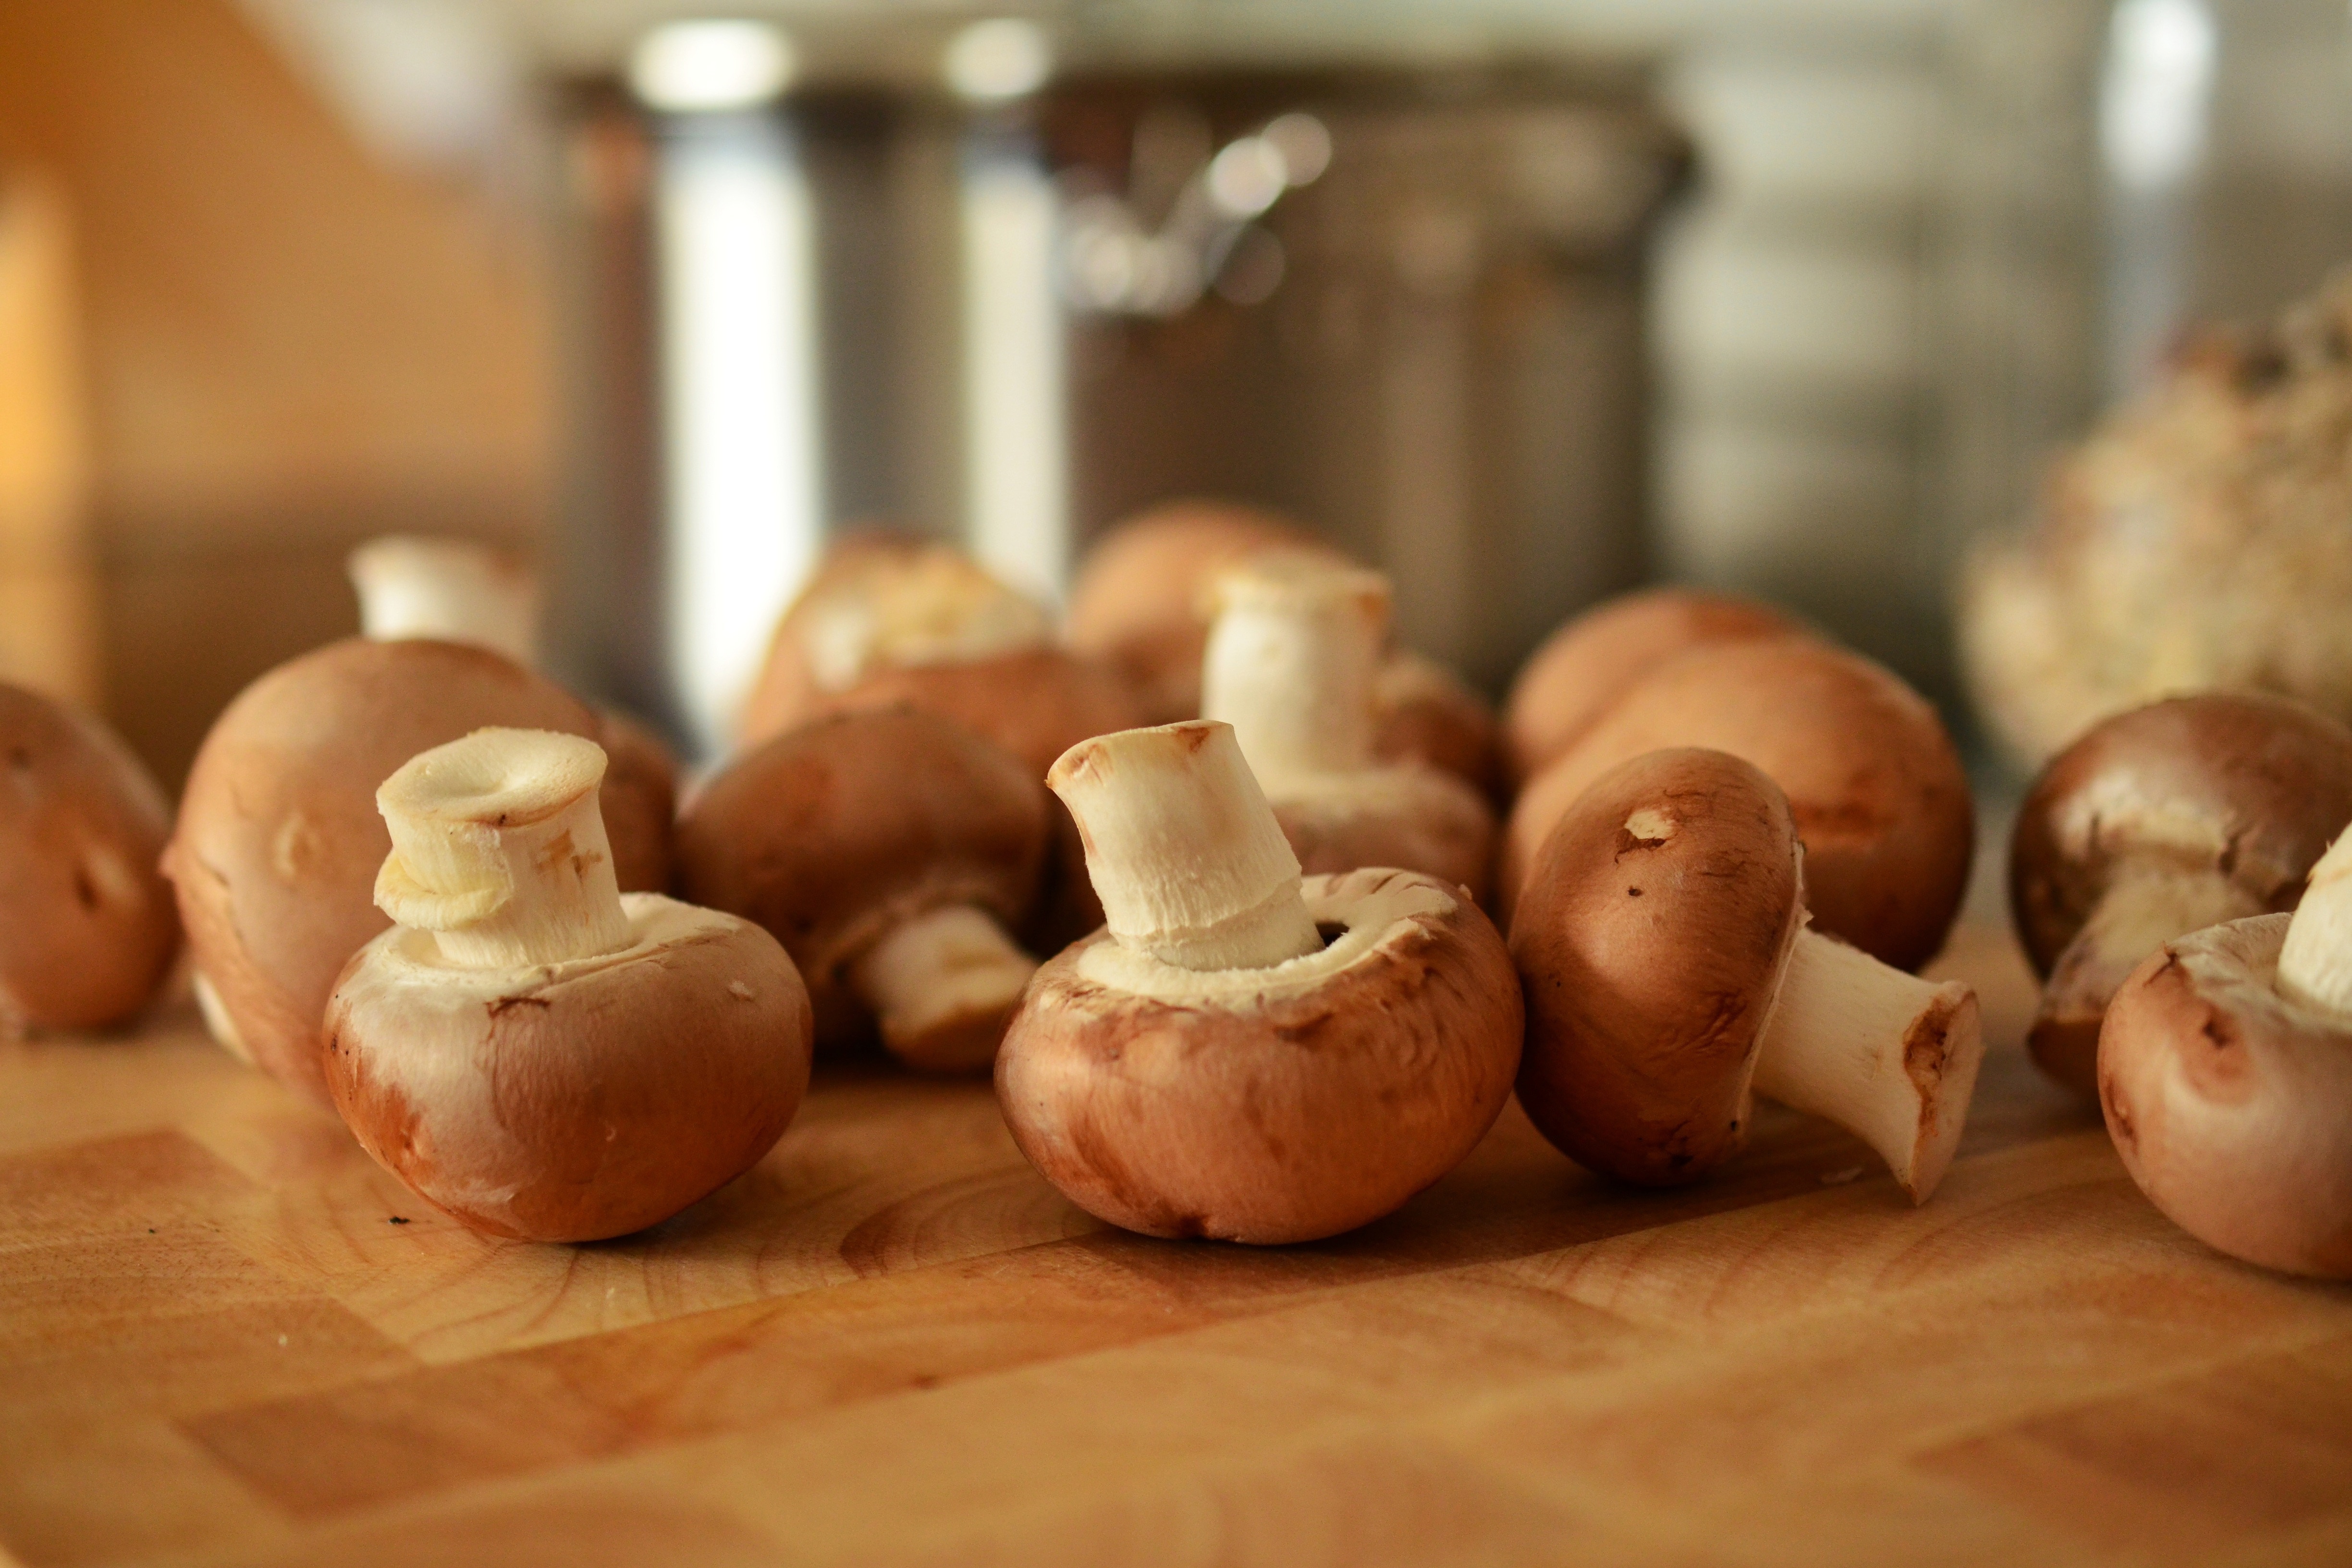
champignon mushroom, mushroom, ingredient, food, agaricus, agaricomycetes